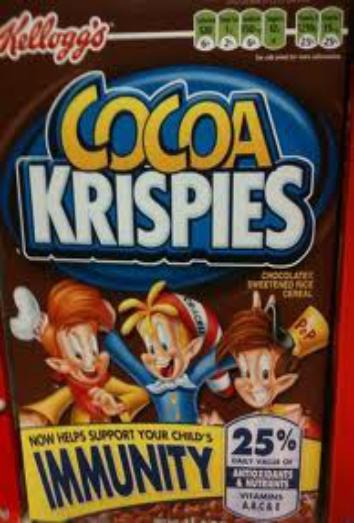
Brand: Cocoa Krispies
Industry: Food